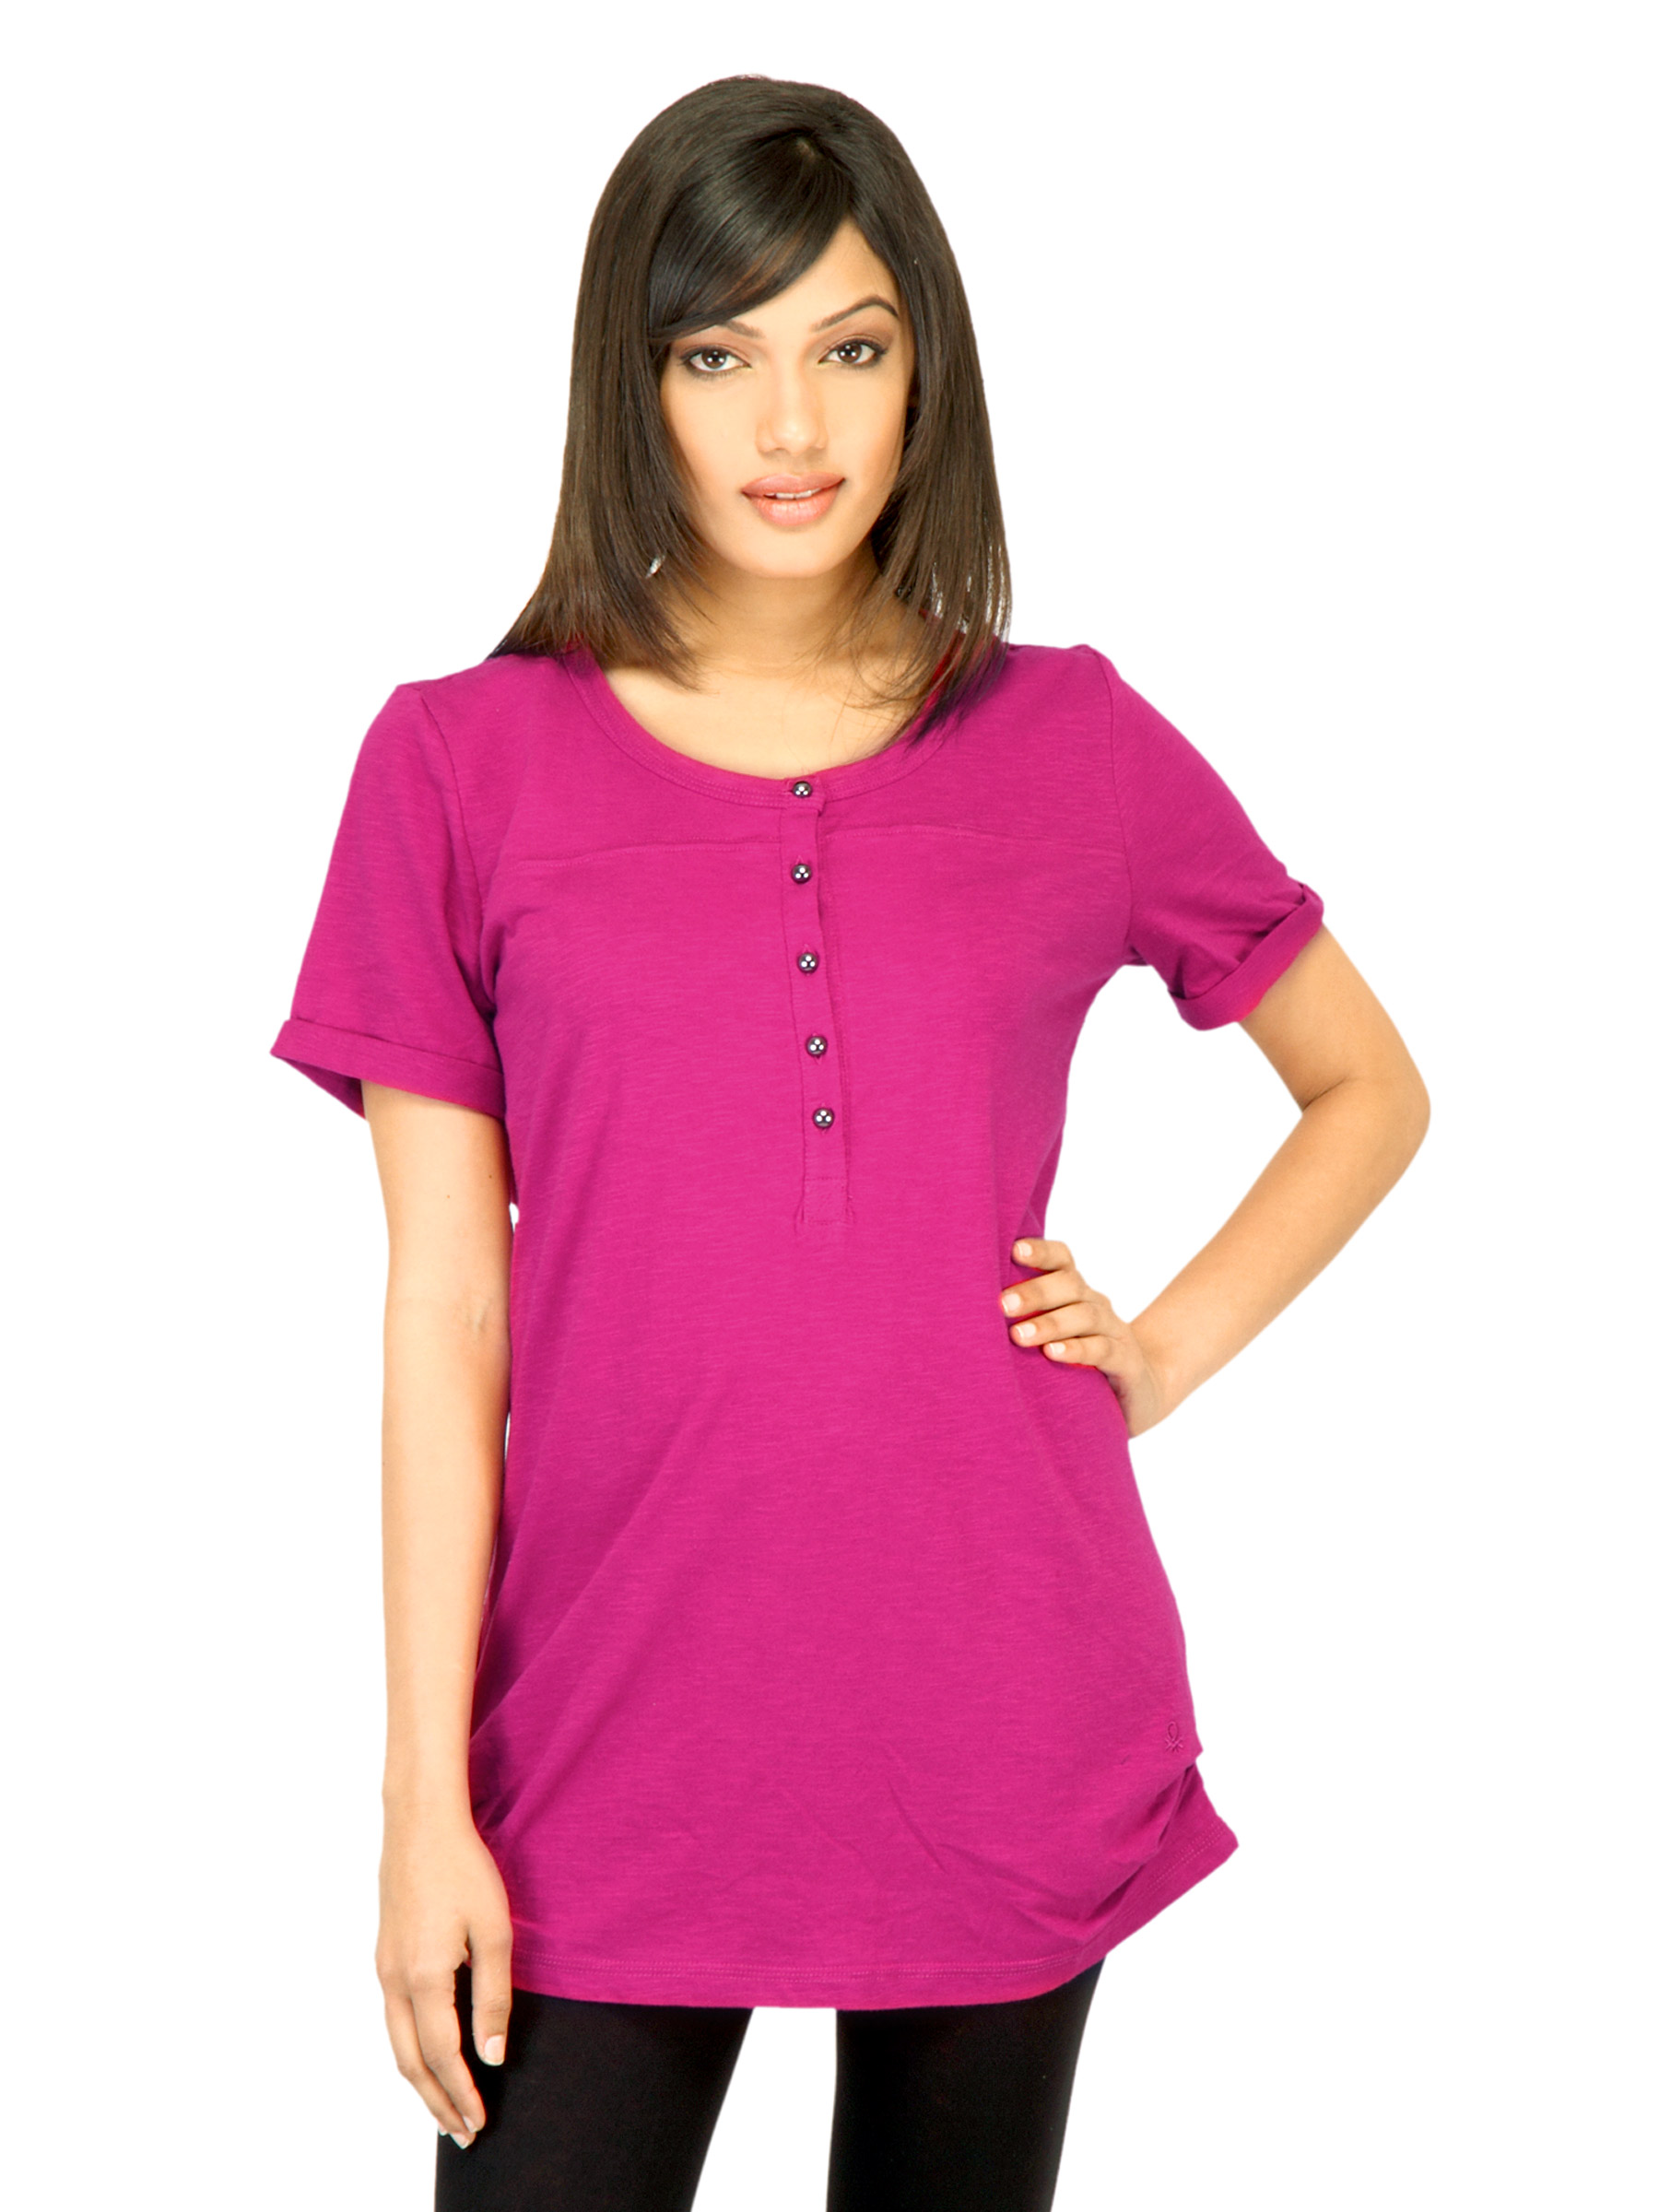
United Colors of Benetton Women Solid Magenta Top
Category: Apparel / Topwear / Tops
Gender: Women
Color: Magenta
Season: Fall 2011
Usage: Casual